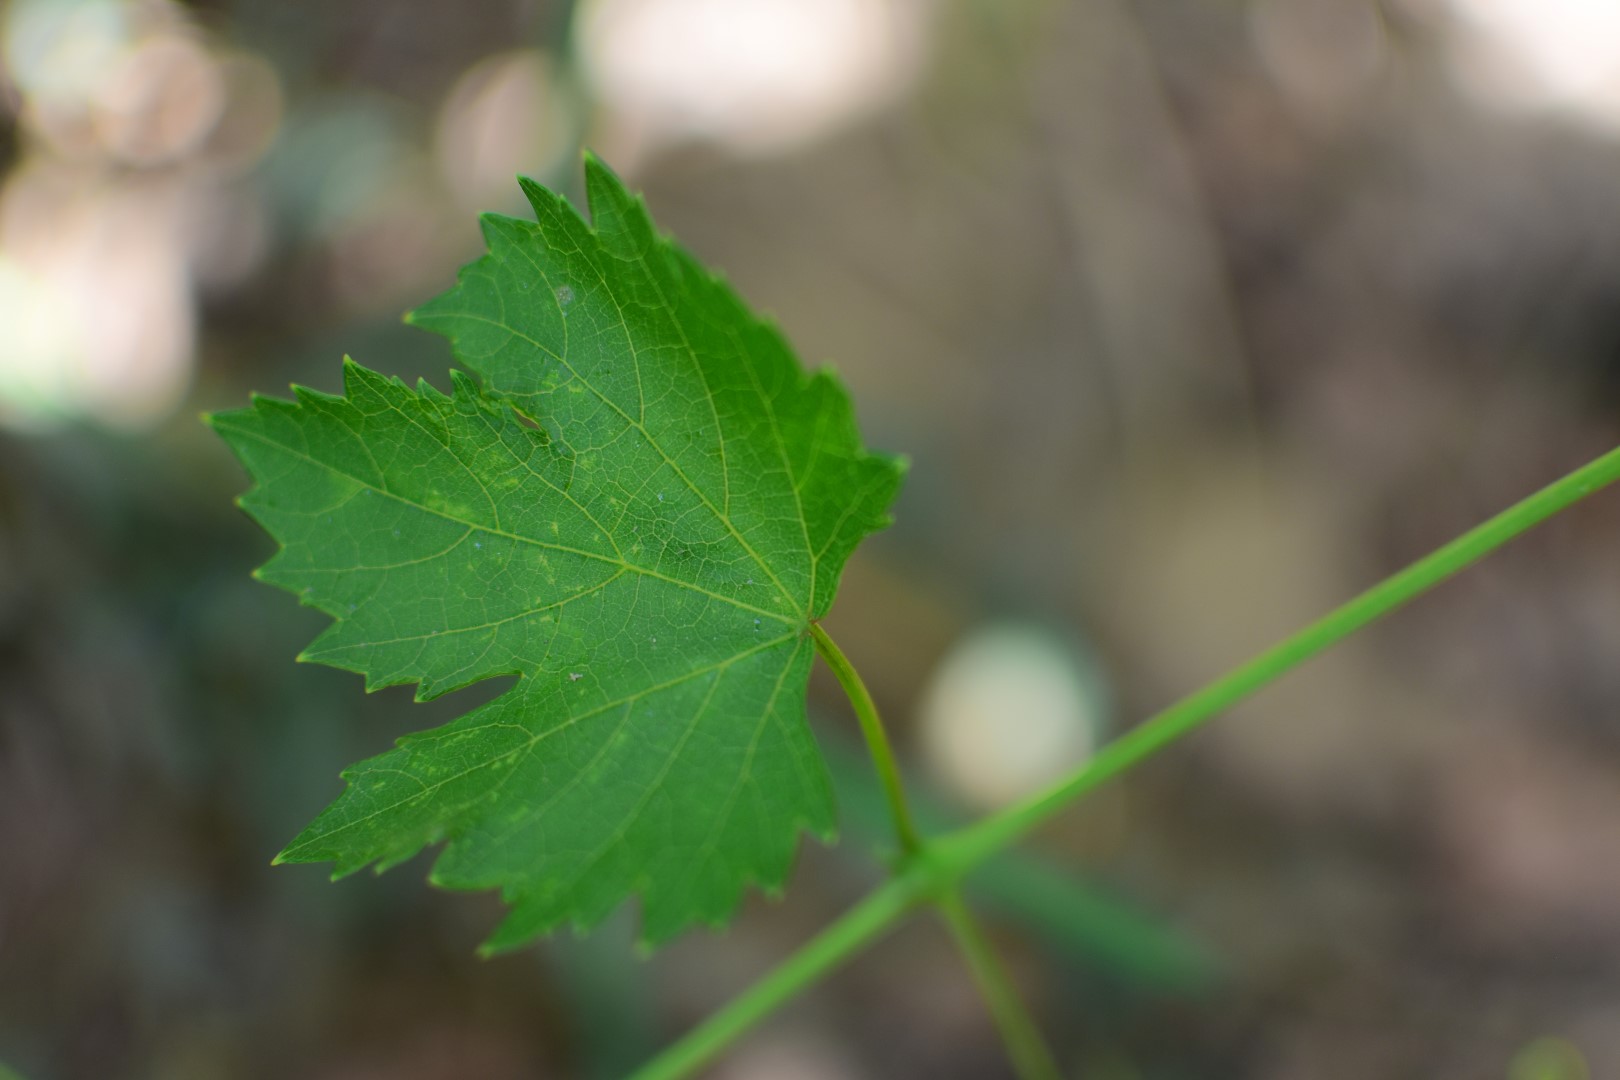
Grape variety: Frinsi